Sea turtle

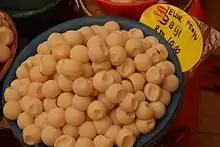
Sea turtle eggs sold in a market of Malaysia

The IUCN Red List classifies three species of sea turtle as either "endangered" or "critically endangered". An additional three species are classified as "vulnerable". The flatback sea turtle is considered as "data deficient", meaning that its conservation status is unclear due to lack of data. All species of sea turtle are listed in CITES Appendix I, restricting international trade of sea turtles and sea turtle products. However, the usefulness of global assessments for sea turtles has been questioned, particularly due to the presence of distinct genetic stocks and spatially separated regional management units (RMUs). Each RMU is subject to a unique set of threats that generally cross jurisdictional boundaries, resulting in some sub-populations of the same species' showing recovery while others continue to decline. This has triggered the IUCN to conduct threat assessments at the sub-population level for some species recently. These new assessments have highlighted an unexpected mismatch between where conservation relevant science has been conducted on sea turtles, and where there is the greatest need for conservation. For example, as at August 2017, about 69% of studies using stable isotope analysis to understand the foraging distribution of sea turtles have been conducted in RMUs listed as "least concern" by the IUCN.